Lunt-Fontanne Theatre

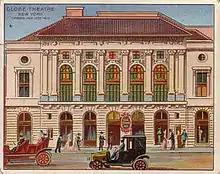
Cigarette trading card showing the Globe Theatre, c. 1910s

The Globe Theatre was built with an entrance on 1555 Broadway, between 46th and 47th Streets. The Broadway elevation was described in the "New York Dramatic Mirror" as the main entrance, though other sources stated that the Broadway entrance was secondary to that on 46th Street. The Broadway elevation was four stories high and measured wide. It had been adapted from a brownstone residence and contained signs in front of it. The facade was flanked by Ionic pilasters and contained interspersed stone panels. The second floor was decorated with "elaborately ornamented" arched casement windows. There were also masks, garlands, cherubs, pediments, and a cornice on the facade. The entrance led to the box-office vestibule and a corridor to the auditorium.